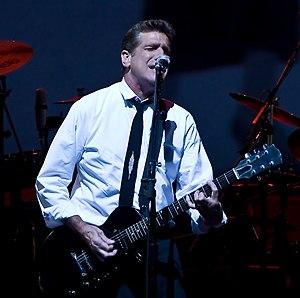
Glenn Lewis Frey, né le 6 novembre 1948 et mort le 18 janvier 2016, est un chanteur américain, guitariste, claviériste, auteur-compositeur-interprète, acteur et membre fondateur du groupe rock Eagles. Il a été le chanteur et meneur du groupe, rôle qu’il a partagé avec son collègue Don Henley, avec lequel il a écrit la majeure partie du répertoire des Eagles. Frey a joué la guitare, des claviers et chanté sur des titres tels que Take It Easy, Peaceful Easy Feeling, Tequila Sunrise, Already Gone, James Dean, Lyin' Eyes, New Kid in Town et Heartache Tonight.